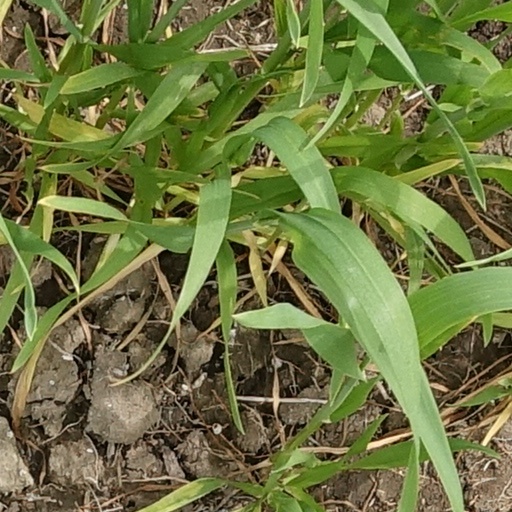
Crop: wheat